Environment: real
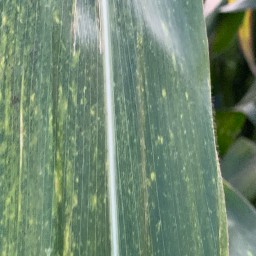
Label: lethal_necrosis